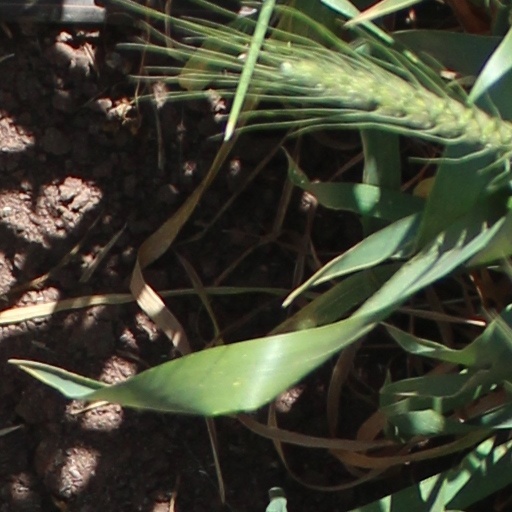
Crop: wheat